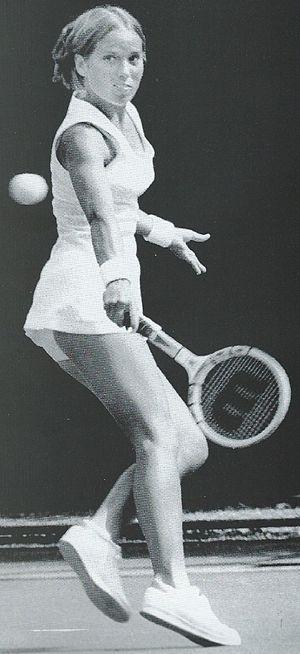
Linda Tuero est une joueuse de tennis américaine de la fin des années 1960 et début des années 1970.